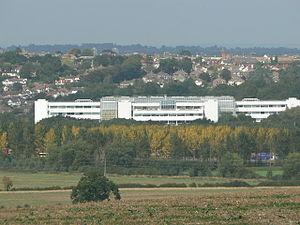
La Nationwide Building Society est une entreprise financière mutualiste britannique. Son siège social est basé à Swindon.